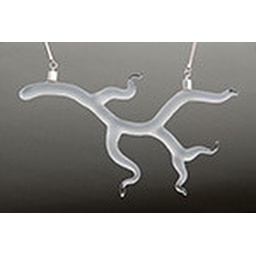
Silver Winter (SMALL IMAGE)Lampworked, sandblasted borosilicate glass necklace with sterling silver findings20054&amp;quot; x 7&amp;quot;Photo by Joe Gassner